Transport in Albania

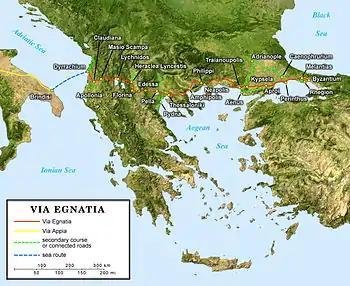
Via Egnatia connecting Dyrrachium with Byzantium

Transport in Albania consists of transport by land, water and air, which are predominantly under the supervision of the Ministry of Infrastructure of Albania. The development and improvement of the transport in the country remains among the most important priorities of the Government of Albania.